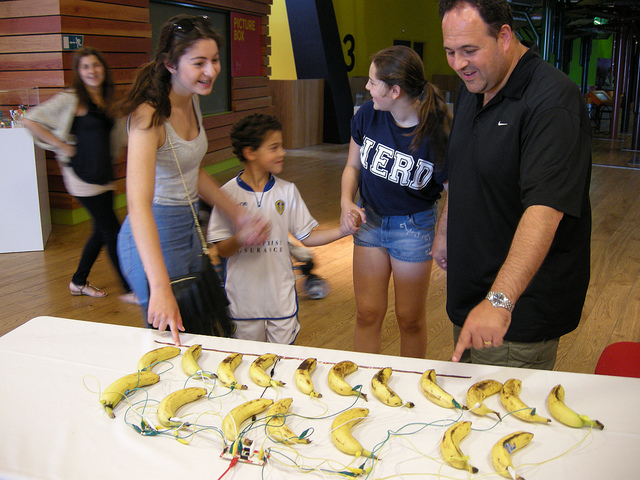
user: Given an image and a question. Answer the question in a short answer. Question: Which popular desert comprised of ice cream commonly features these? Short Answer:
assistant: banana split